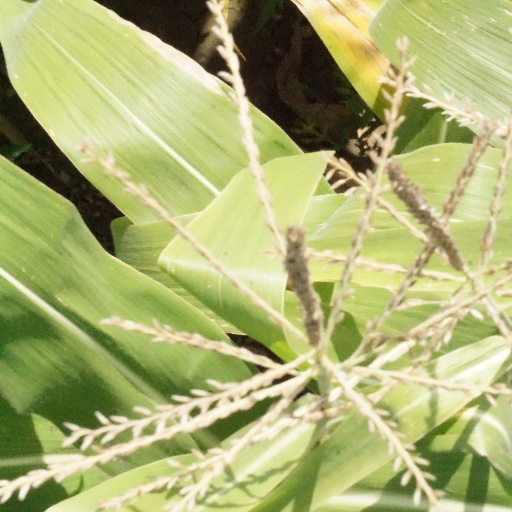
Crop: maize; corn